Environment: real
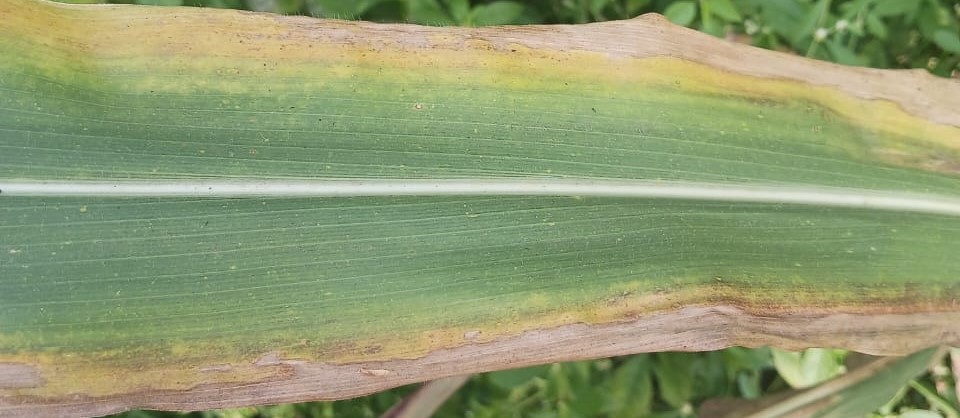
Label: potassium_deficiency